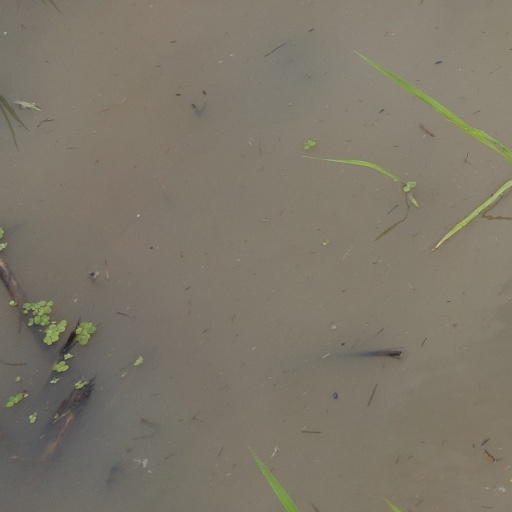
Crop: rice